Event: Nepal Earthquake
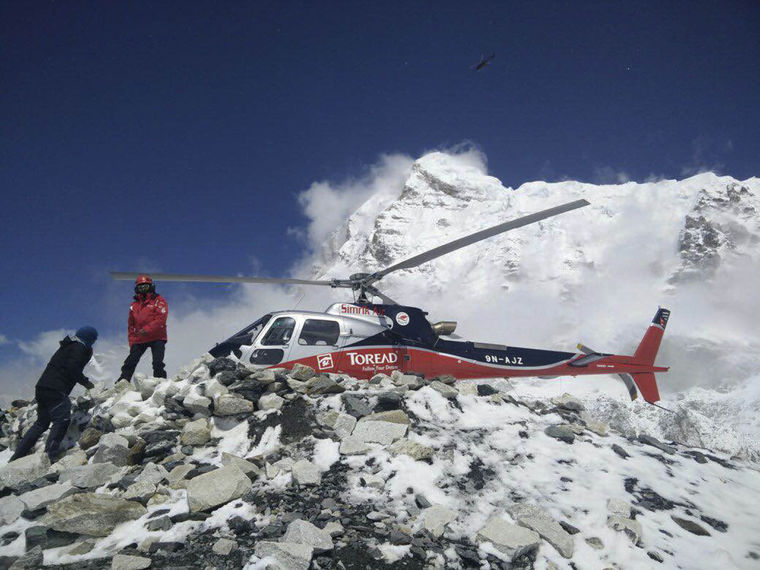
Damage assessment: no_damage